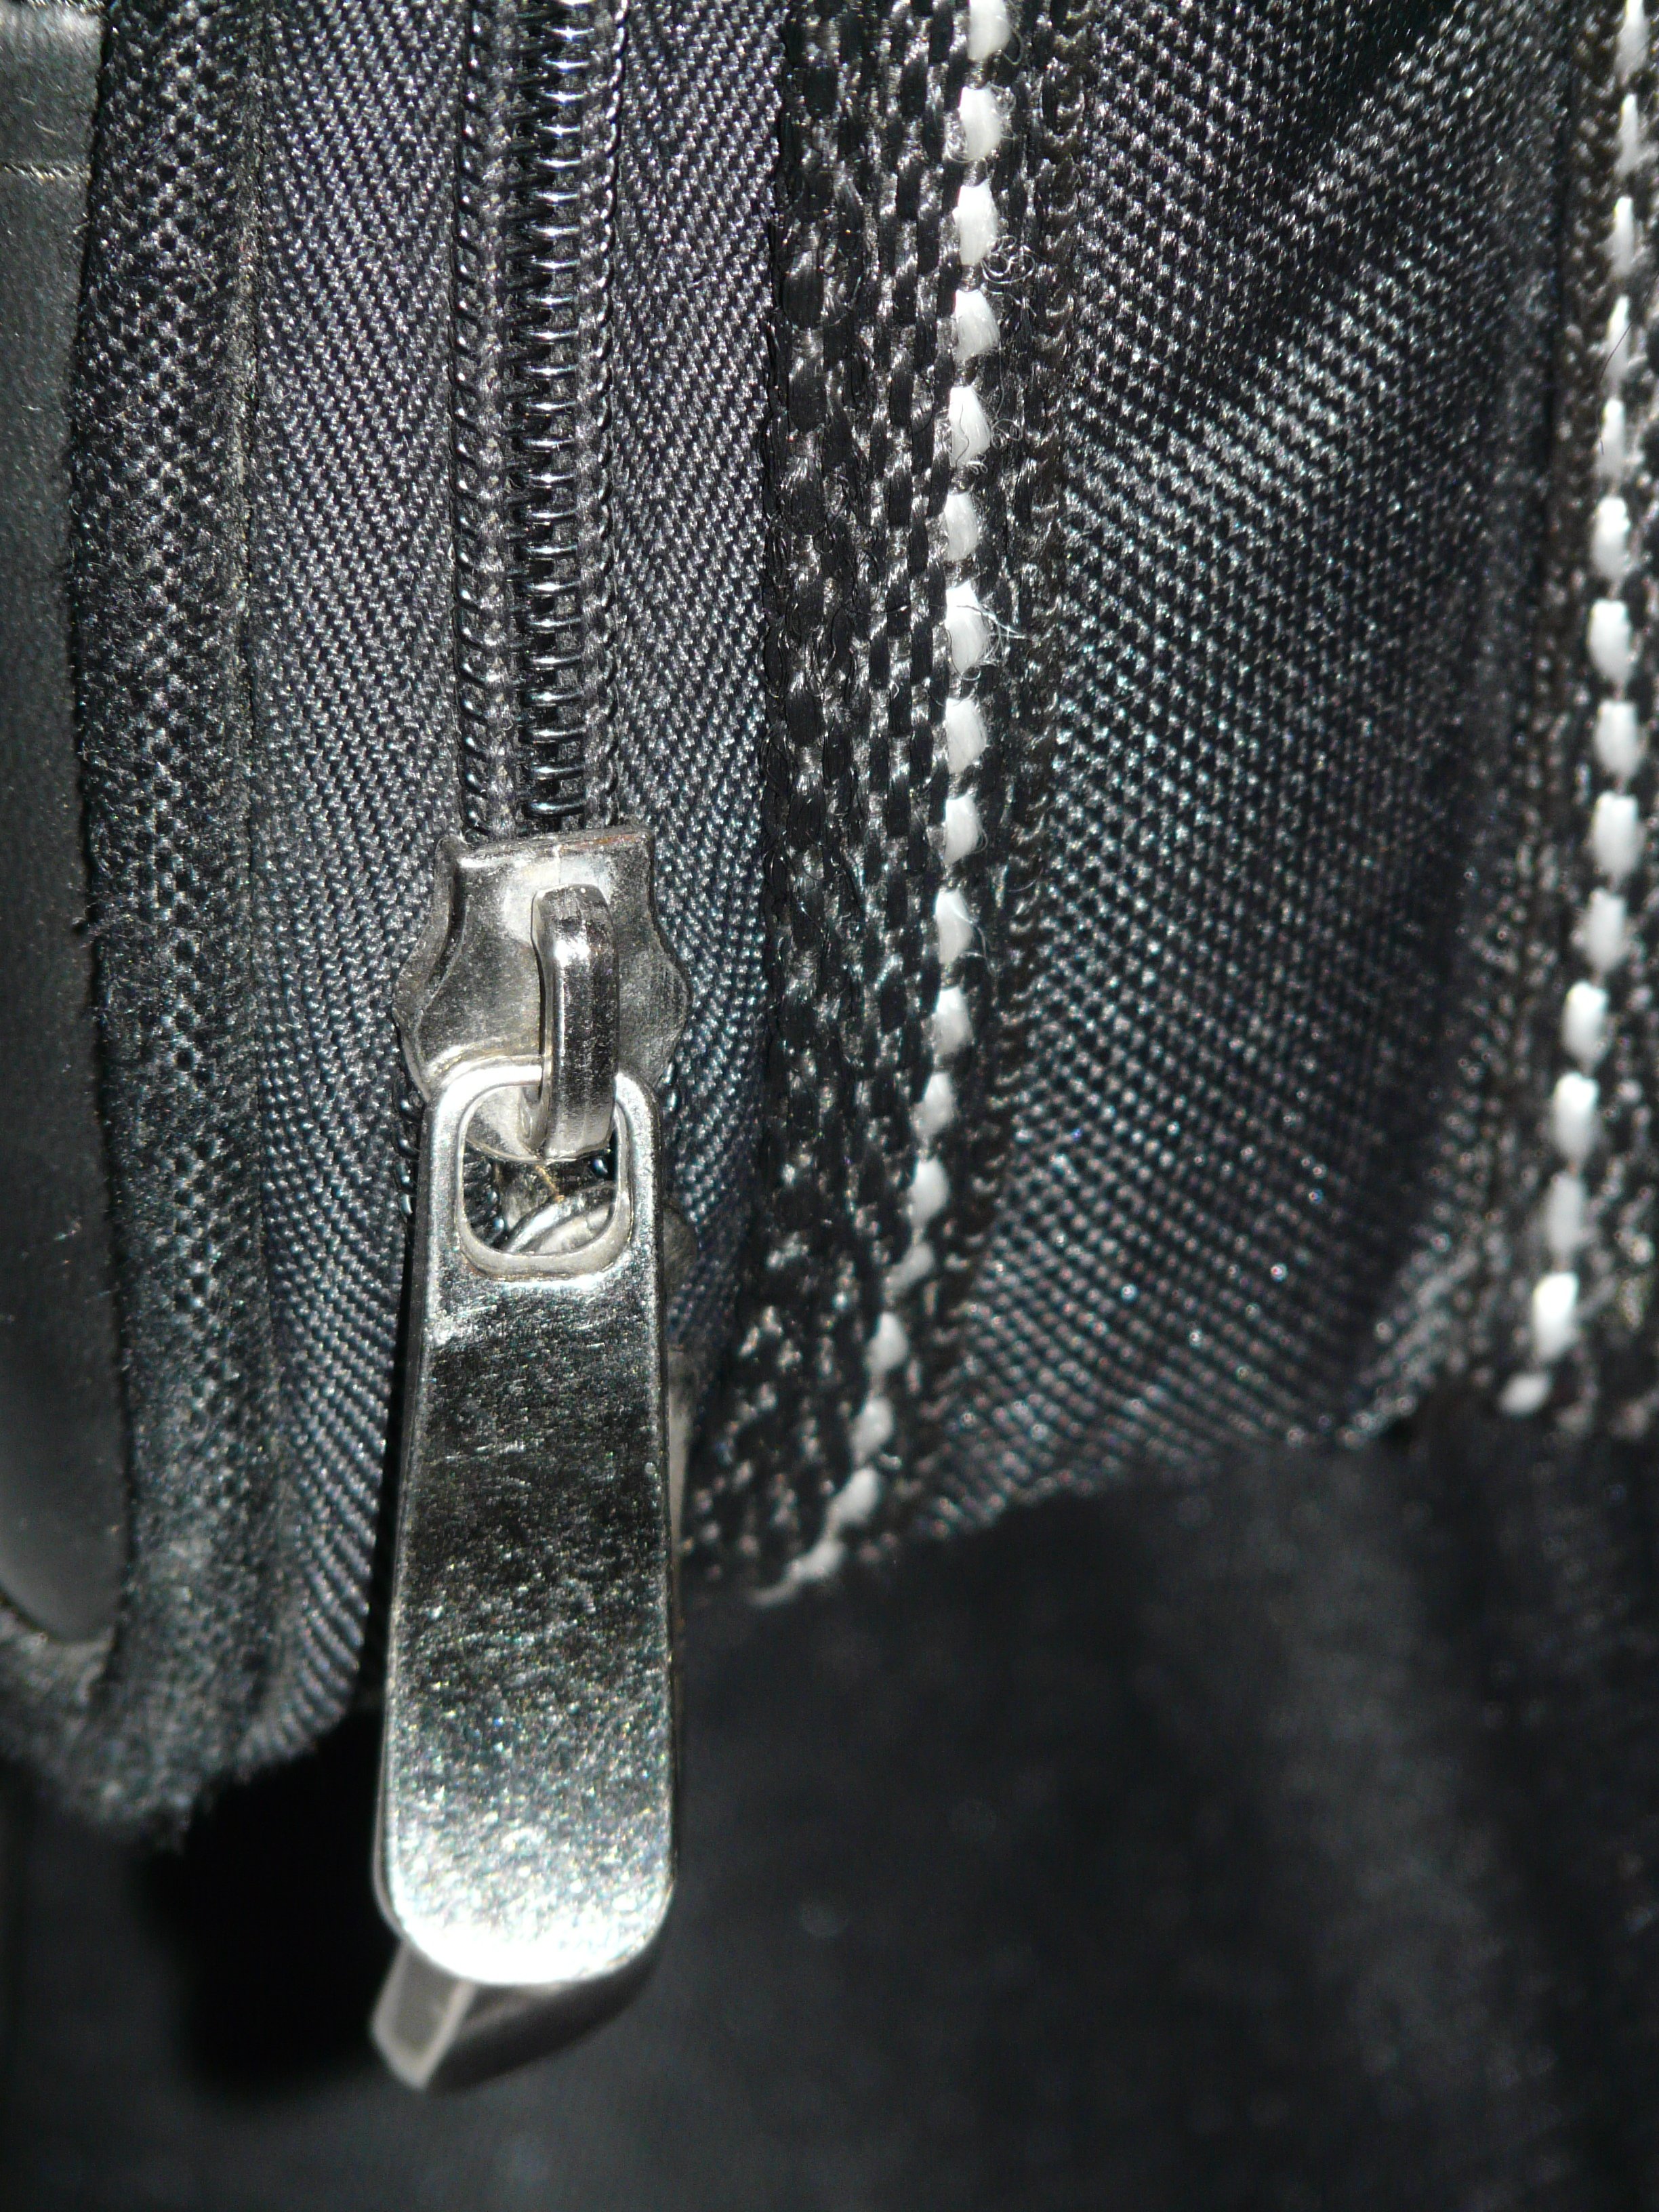
open, leather, chain, metal, bag, close, handbag, footwear, closure, zip, margin, make to, fashion accessory, bling bling, zippverschluss, zipp